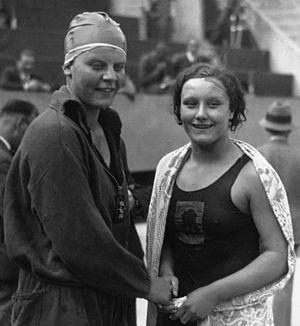
Cecelia Wolstenholme est une nageuse anglaise née le 18 mai 1915 à Manchester et morte en octobre 1968 dans la même ville.